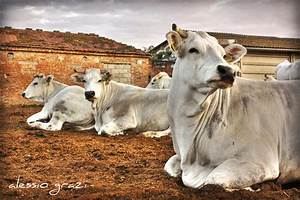
Label: mucca